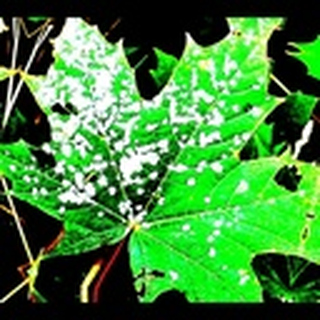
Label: cotton_powdery_mildew